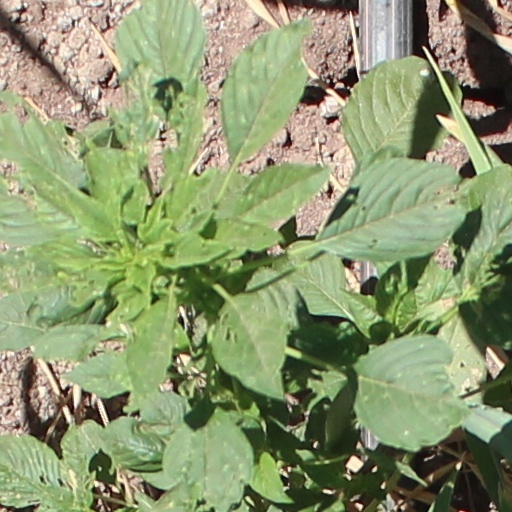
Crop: wheat